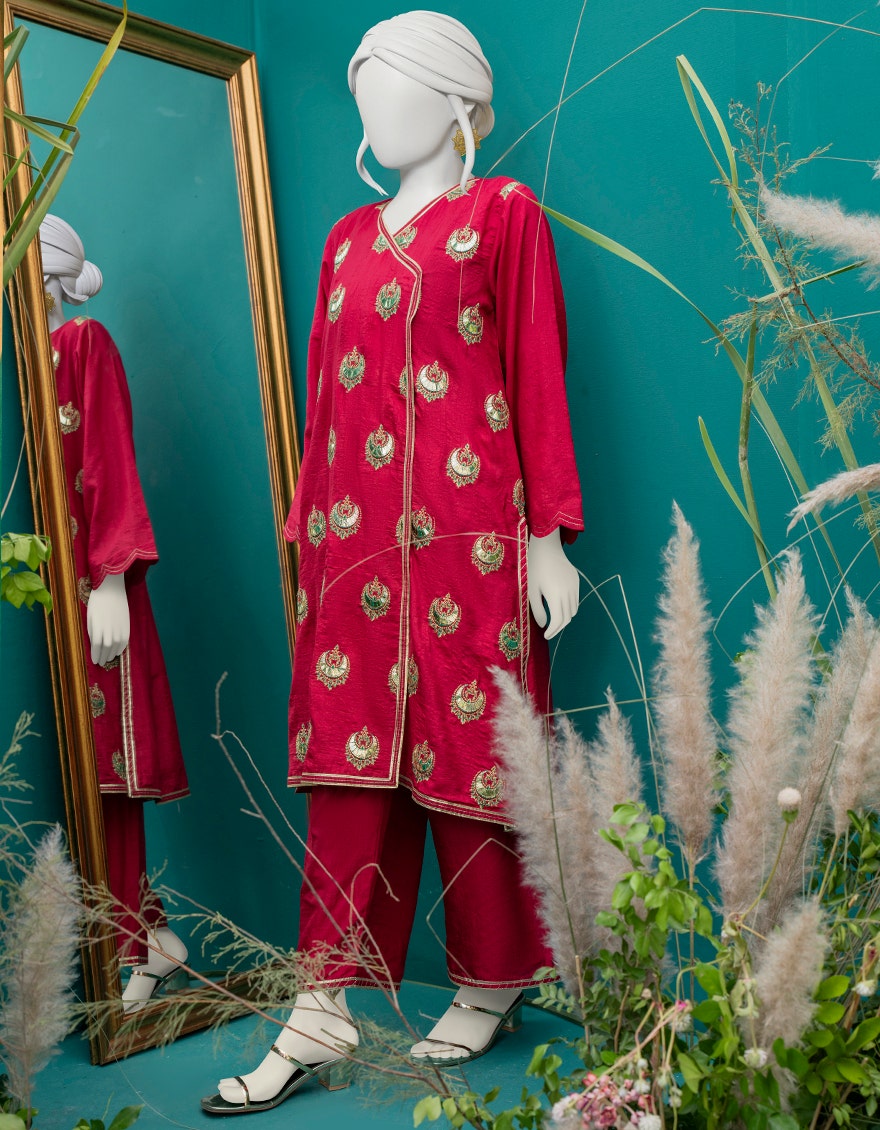
red embroidered tunic with matching pants